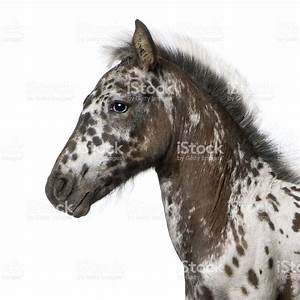
Label: horse